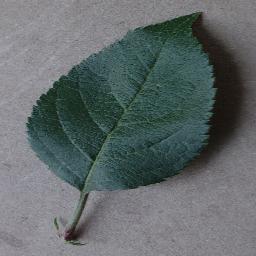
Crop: apple
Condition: healthy